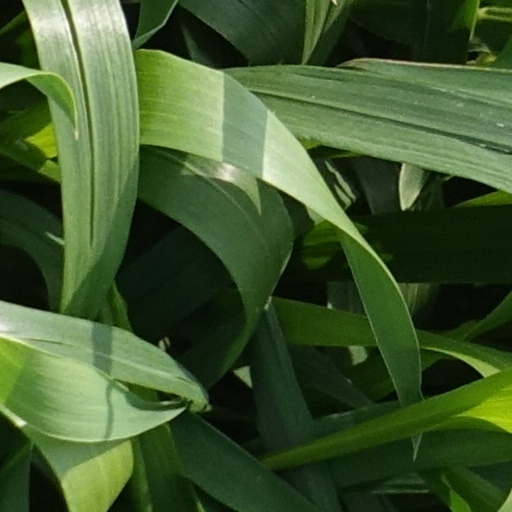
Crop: wheat